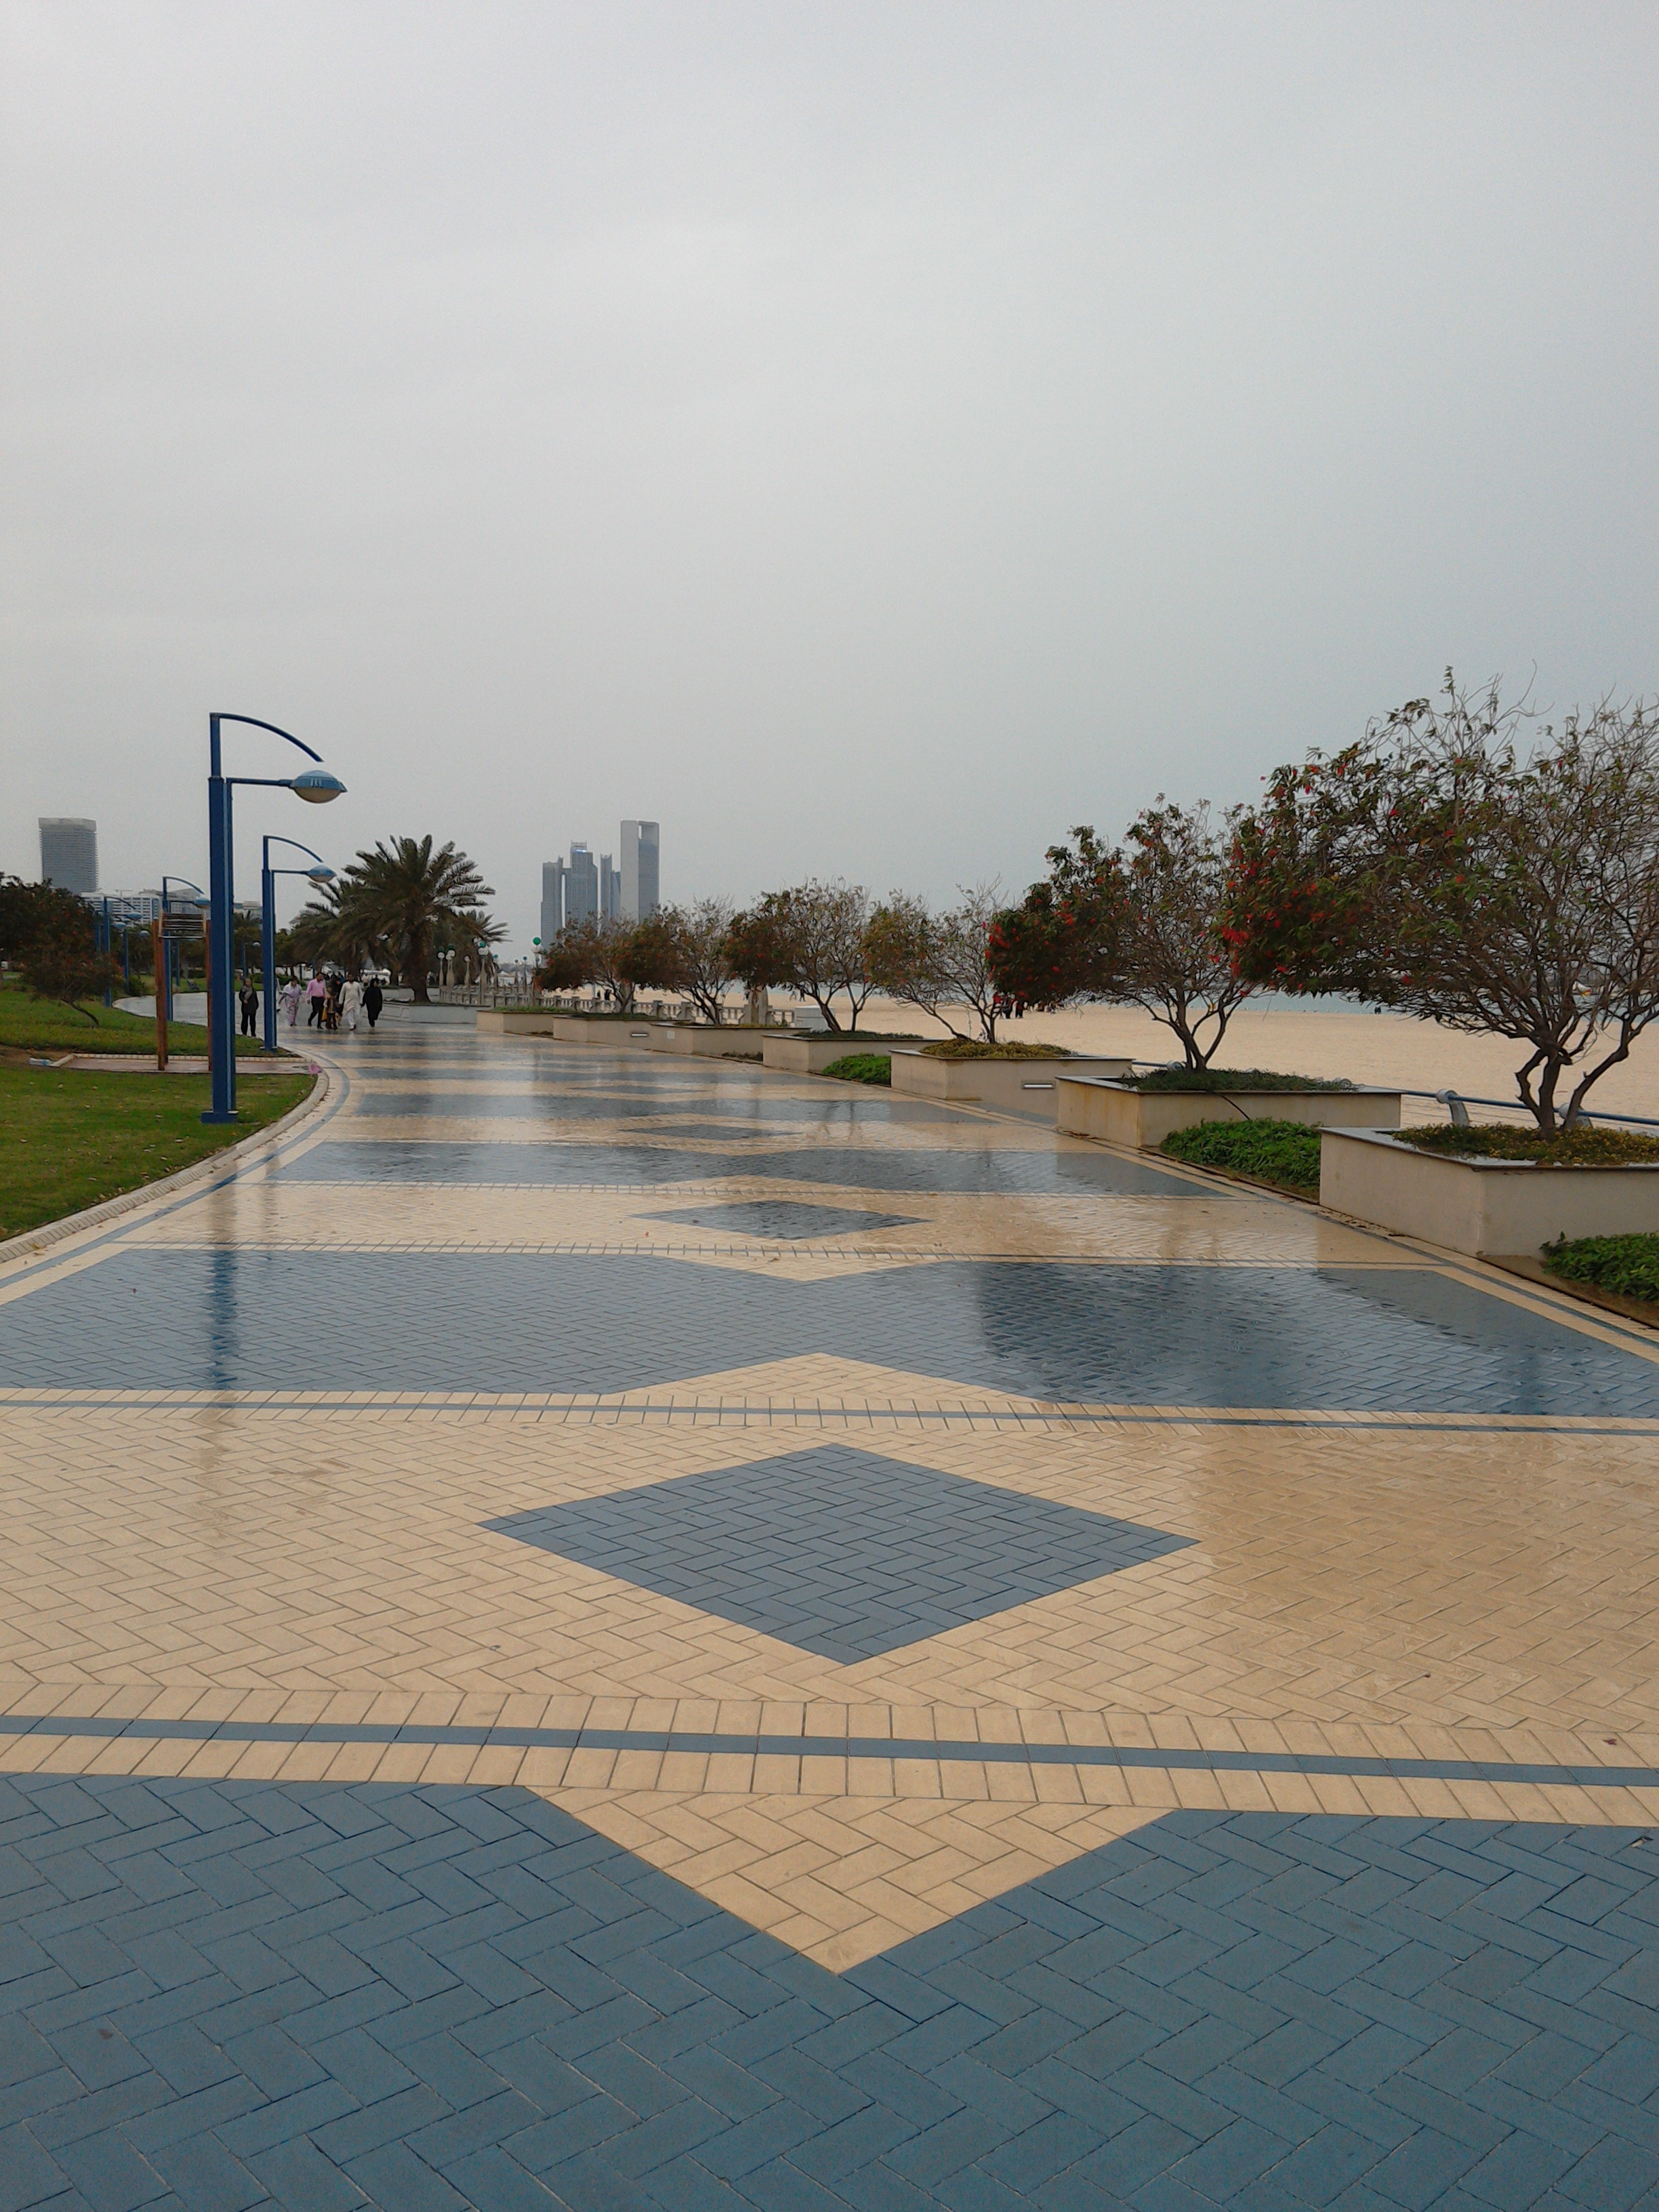
structure, city, walkway, reflection, public space, town square, shape, road surface, urban area, residential area, human settlement, sport venue